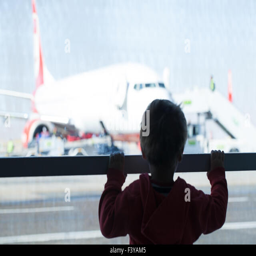
little boy watching planes at the airport